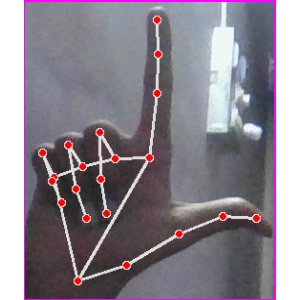
अक्षर: ल